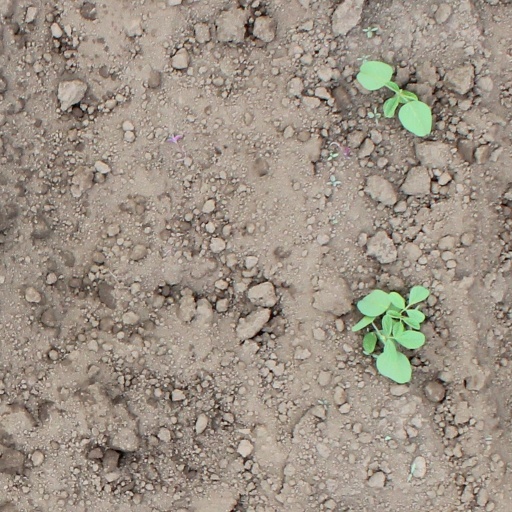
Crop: soybean